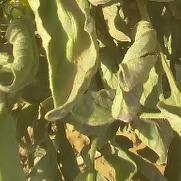
Crop: Tomato
Condition: virosis-d